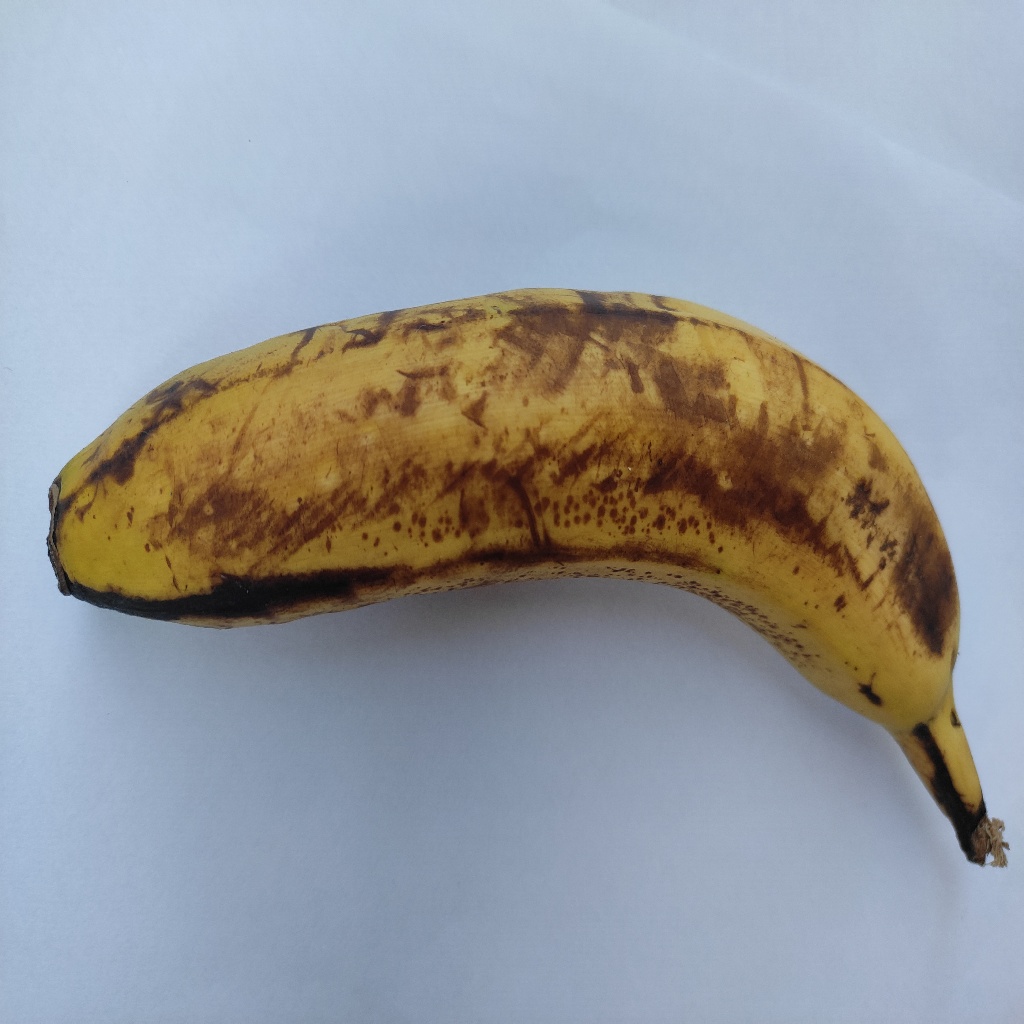
Crop: banana
Quality class: Defect